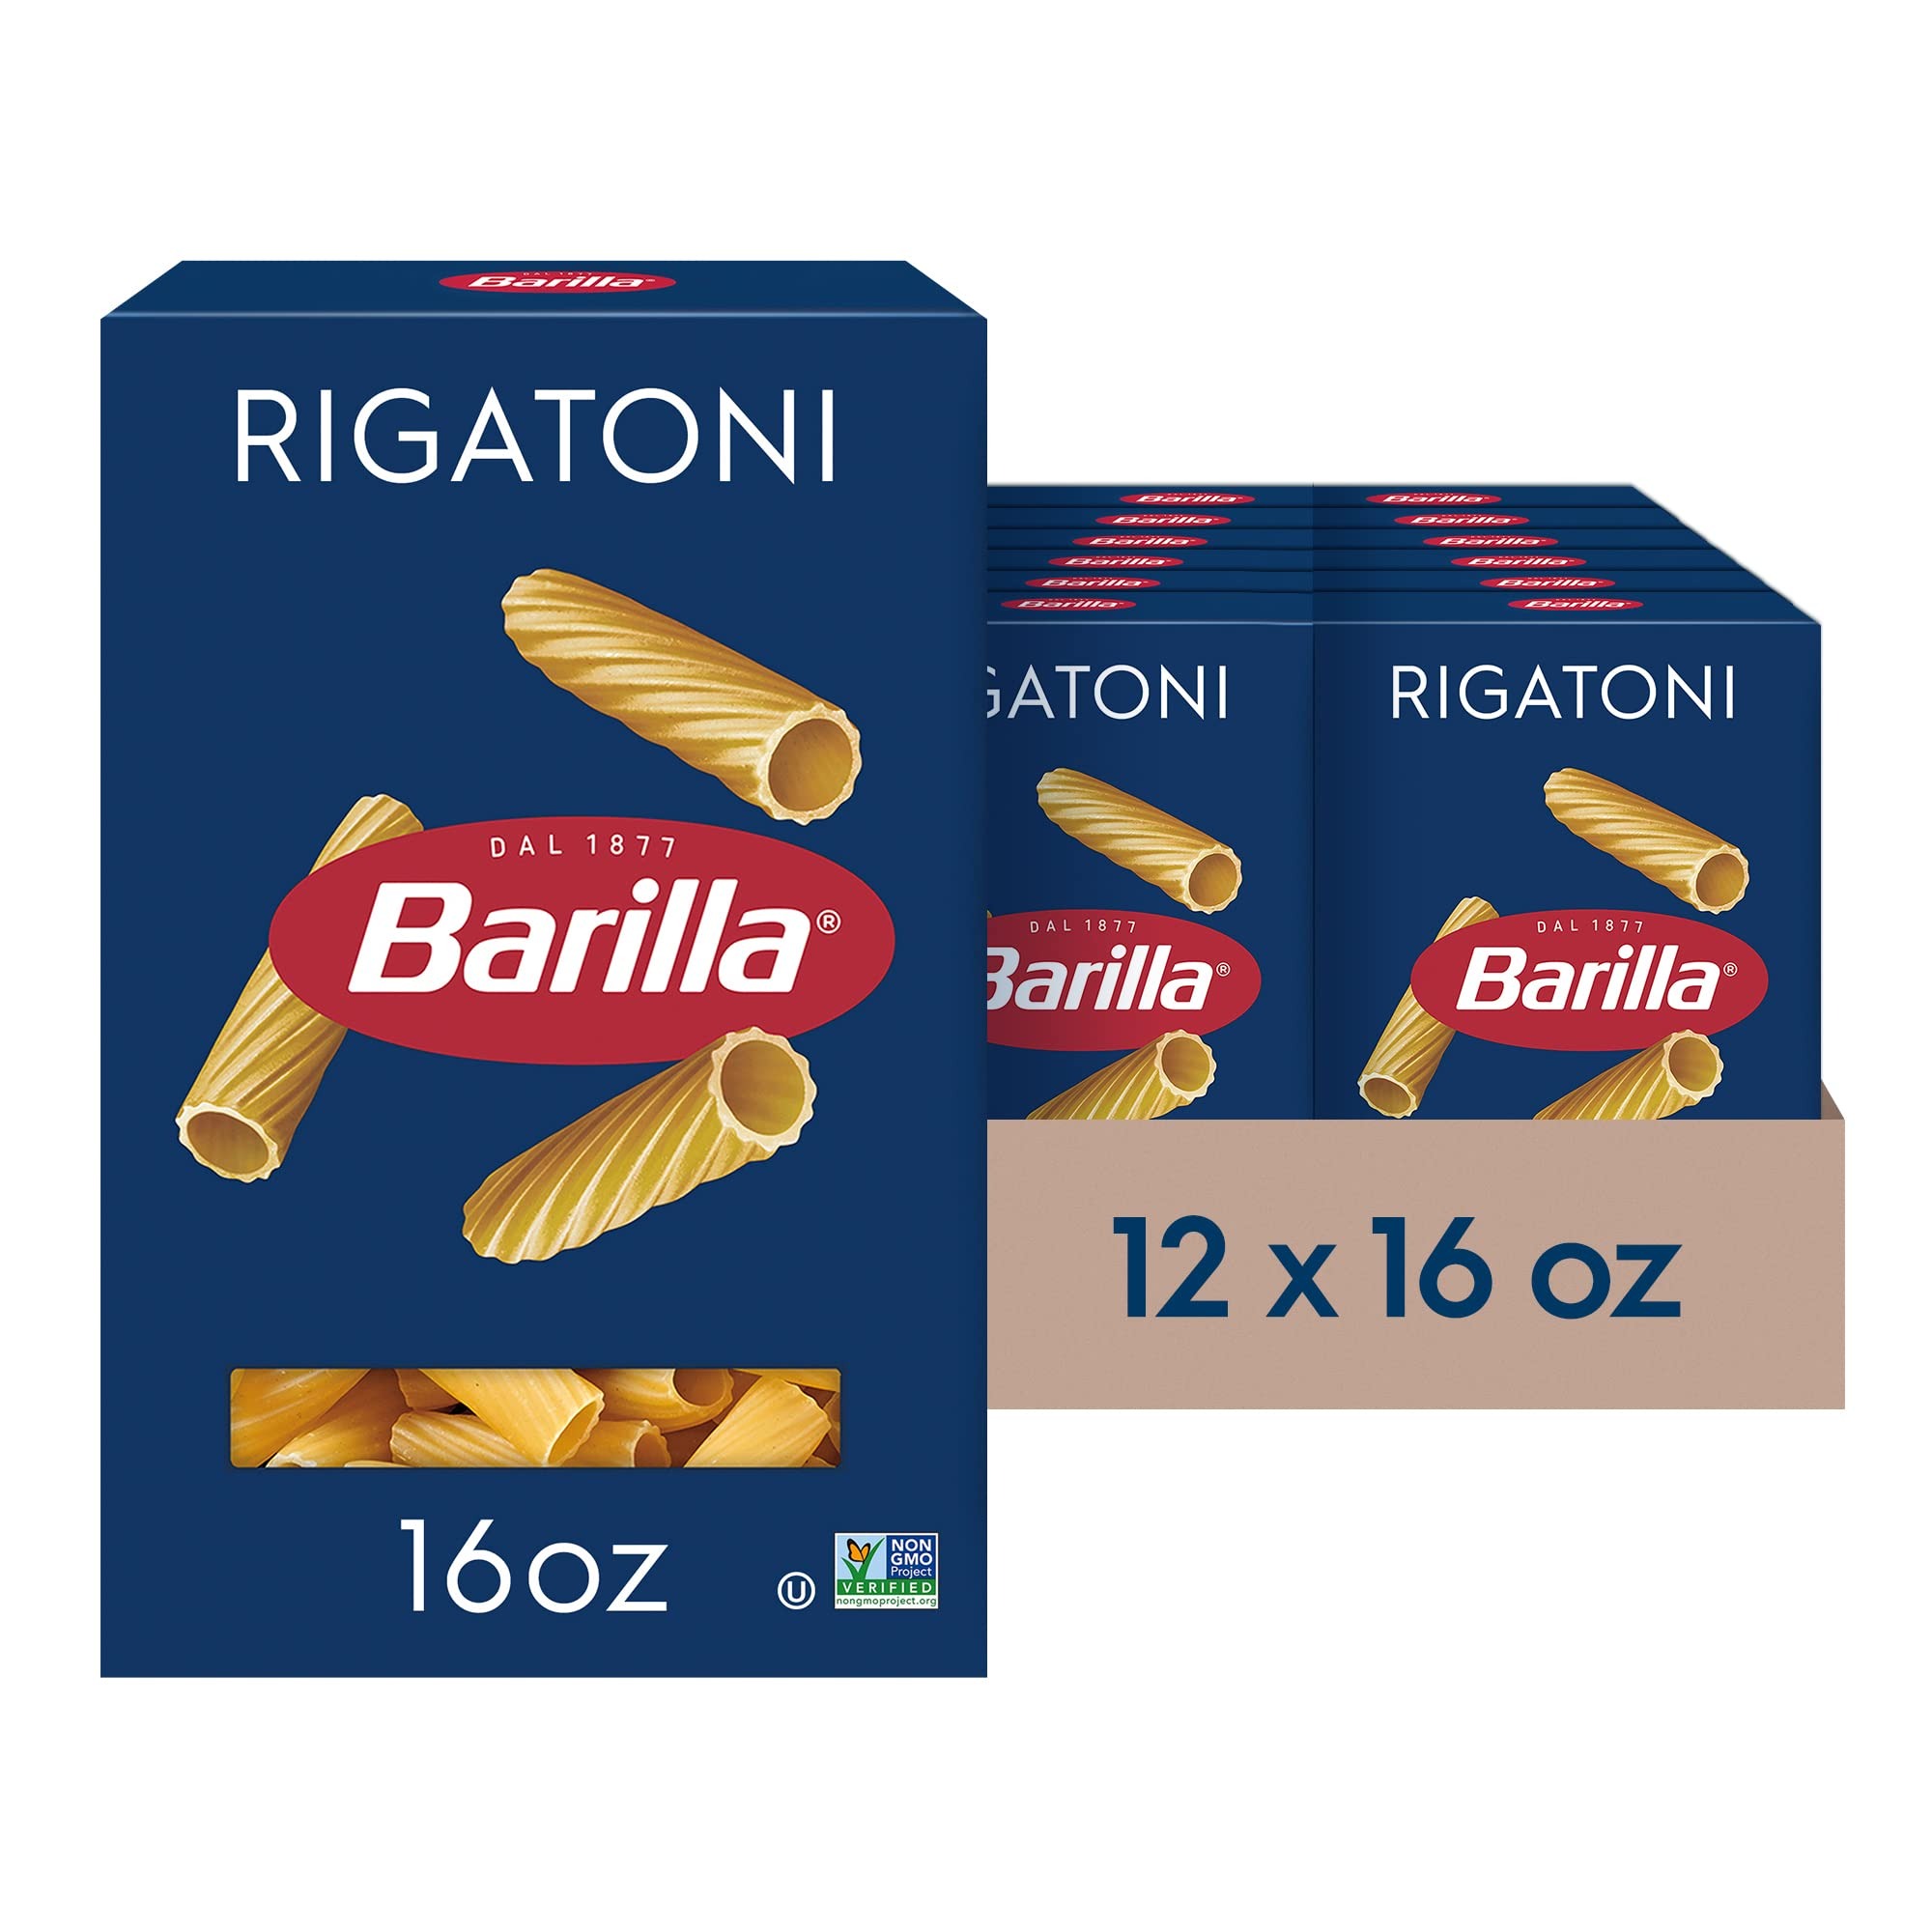
Item Name: Barilla Rigatoni Pasta, 16 oz. Box (Pack of 12) - Non-GMO Pasta Made with Durum Wheat Semolina - Kosher Certified Pasta
Bullet Point 1: RIGATONI PASTA: Rigatoni pasta was born in Rome and is one of Italy’s most beloved pasta shapes; Stock up with this pack of 12, 16-ounce boxes of rigatoni pasta
Bullet Point 2: BARILLA PASTA: Made with 100% durum wheat and water to deliver great taste and "al dente" texture every time
Bullet Point 3: CREATE DELICIOUS PASTA MEALS: Pair rigatoni pasta with chunkier meat or vegetable-based pasta sauce, a refined dairy-based pasta sauce, tomato sauce, or a spicy sauce; Also delicious in baked pasta casseroles known as pasta al forno
Bullet Point 4: COOKS TO PERFECTION EVERY TIME: Perfect pasta in 12-13 minutes
Bullet Point 5: NON-GMO & KOSHER CERTIFIED PASTA: Barilla Rigatoni pasta is crafted with the highest quality Non-GMO ingredients and is kosher certified
Bullet Point 6: FREE FROM MAJOR ALLERGENS: Barilla pasta is lactose, peanut, shell fish, fish, tree nut, and soy free; Suitable for vegetarians
Bullet Point 7: UNCOMPROMISING QUALITY, TRUSTED FOR GENERATIONS: A pantry staple, people know Barilla stands for quality and a perfectly "al dente" pasta texture every time; That's why Barilla pasta has been an Italian favorite for over 140 years
Value: 192.0
Unit: oz

Price: 1.995